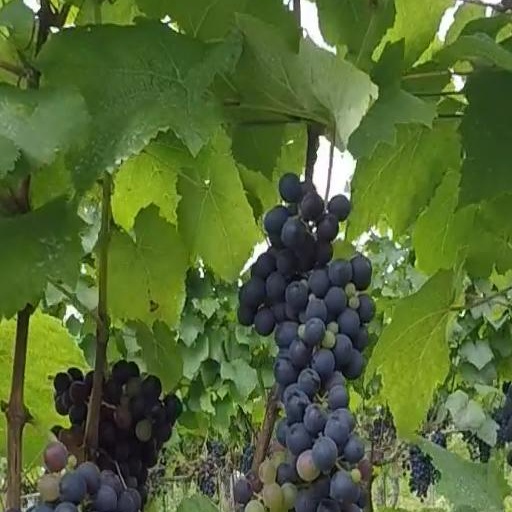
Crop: grape